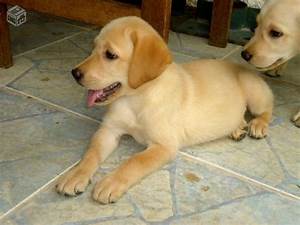
Label: dog